Richard Petty Motorsports

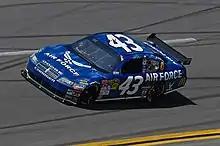
Sorenson's No. 43 during the 2009 Aaron's 499

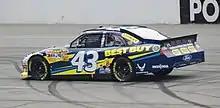
A. J. Allmendinger in the No. 43 at Pocono Raceway in 2011

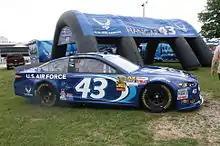
Almirola's 2013 Sprint Cup car, the same Air Force scheme he took to victory lane at Daytona in 2014

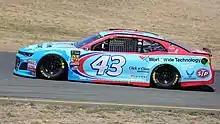
Bubba Wallace in the No. 43 at Sonoma Raceway in 2018

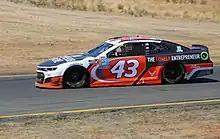
Erik Jones in the No. 43 at Sonoma Raceway in 2021

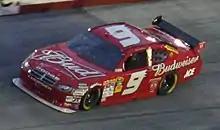
Kasey Kahne at Bristol Motor Speedway in 2009

Kasey Kahne had been driving for Evernham Motorsports since his rookie season in 2004. Kahne continued to drive the No. 9 car after the merger between Gillett Evernham Motorsports and Petty Enterprises. In 2009, Kahne scored his first road course victory at the Toyota/Save Mart 350 and won again at Atlanta on Labor Day, earning him a berth in the Chase. However, early misfortune at Loudon put the No. 9 team out of contention for the championship, finishing 10th in points. 2010 would start the No. 9 team off on a high note by winning the second Gatorade Duel in a photo finish. However, the team was plagued by inconsistency and was knocked out of Chase contention before Richmond. With a lack of results, Kahne departed the team before Martinsville and drove Red Bull Racing's No. 83 Toyota. Kahne was replaced by Aric Almirola for the remaining races, who had a best finish of fourth at Homestead.